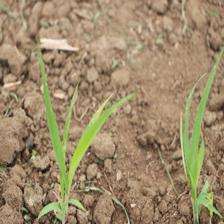
Label: Sorghum